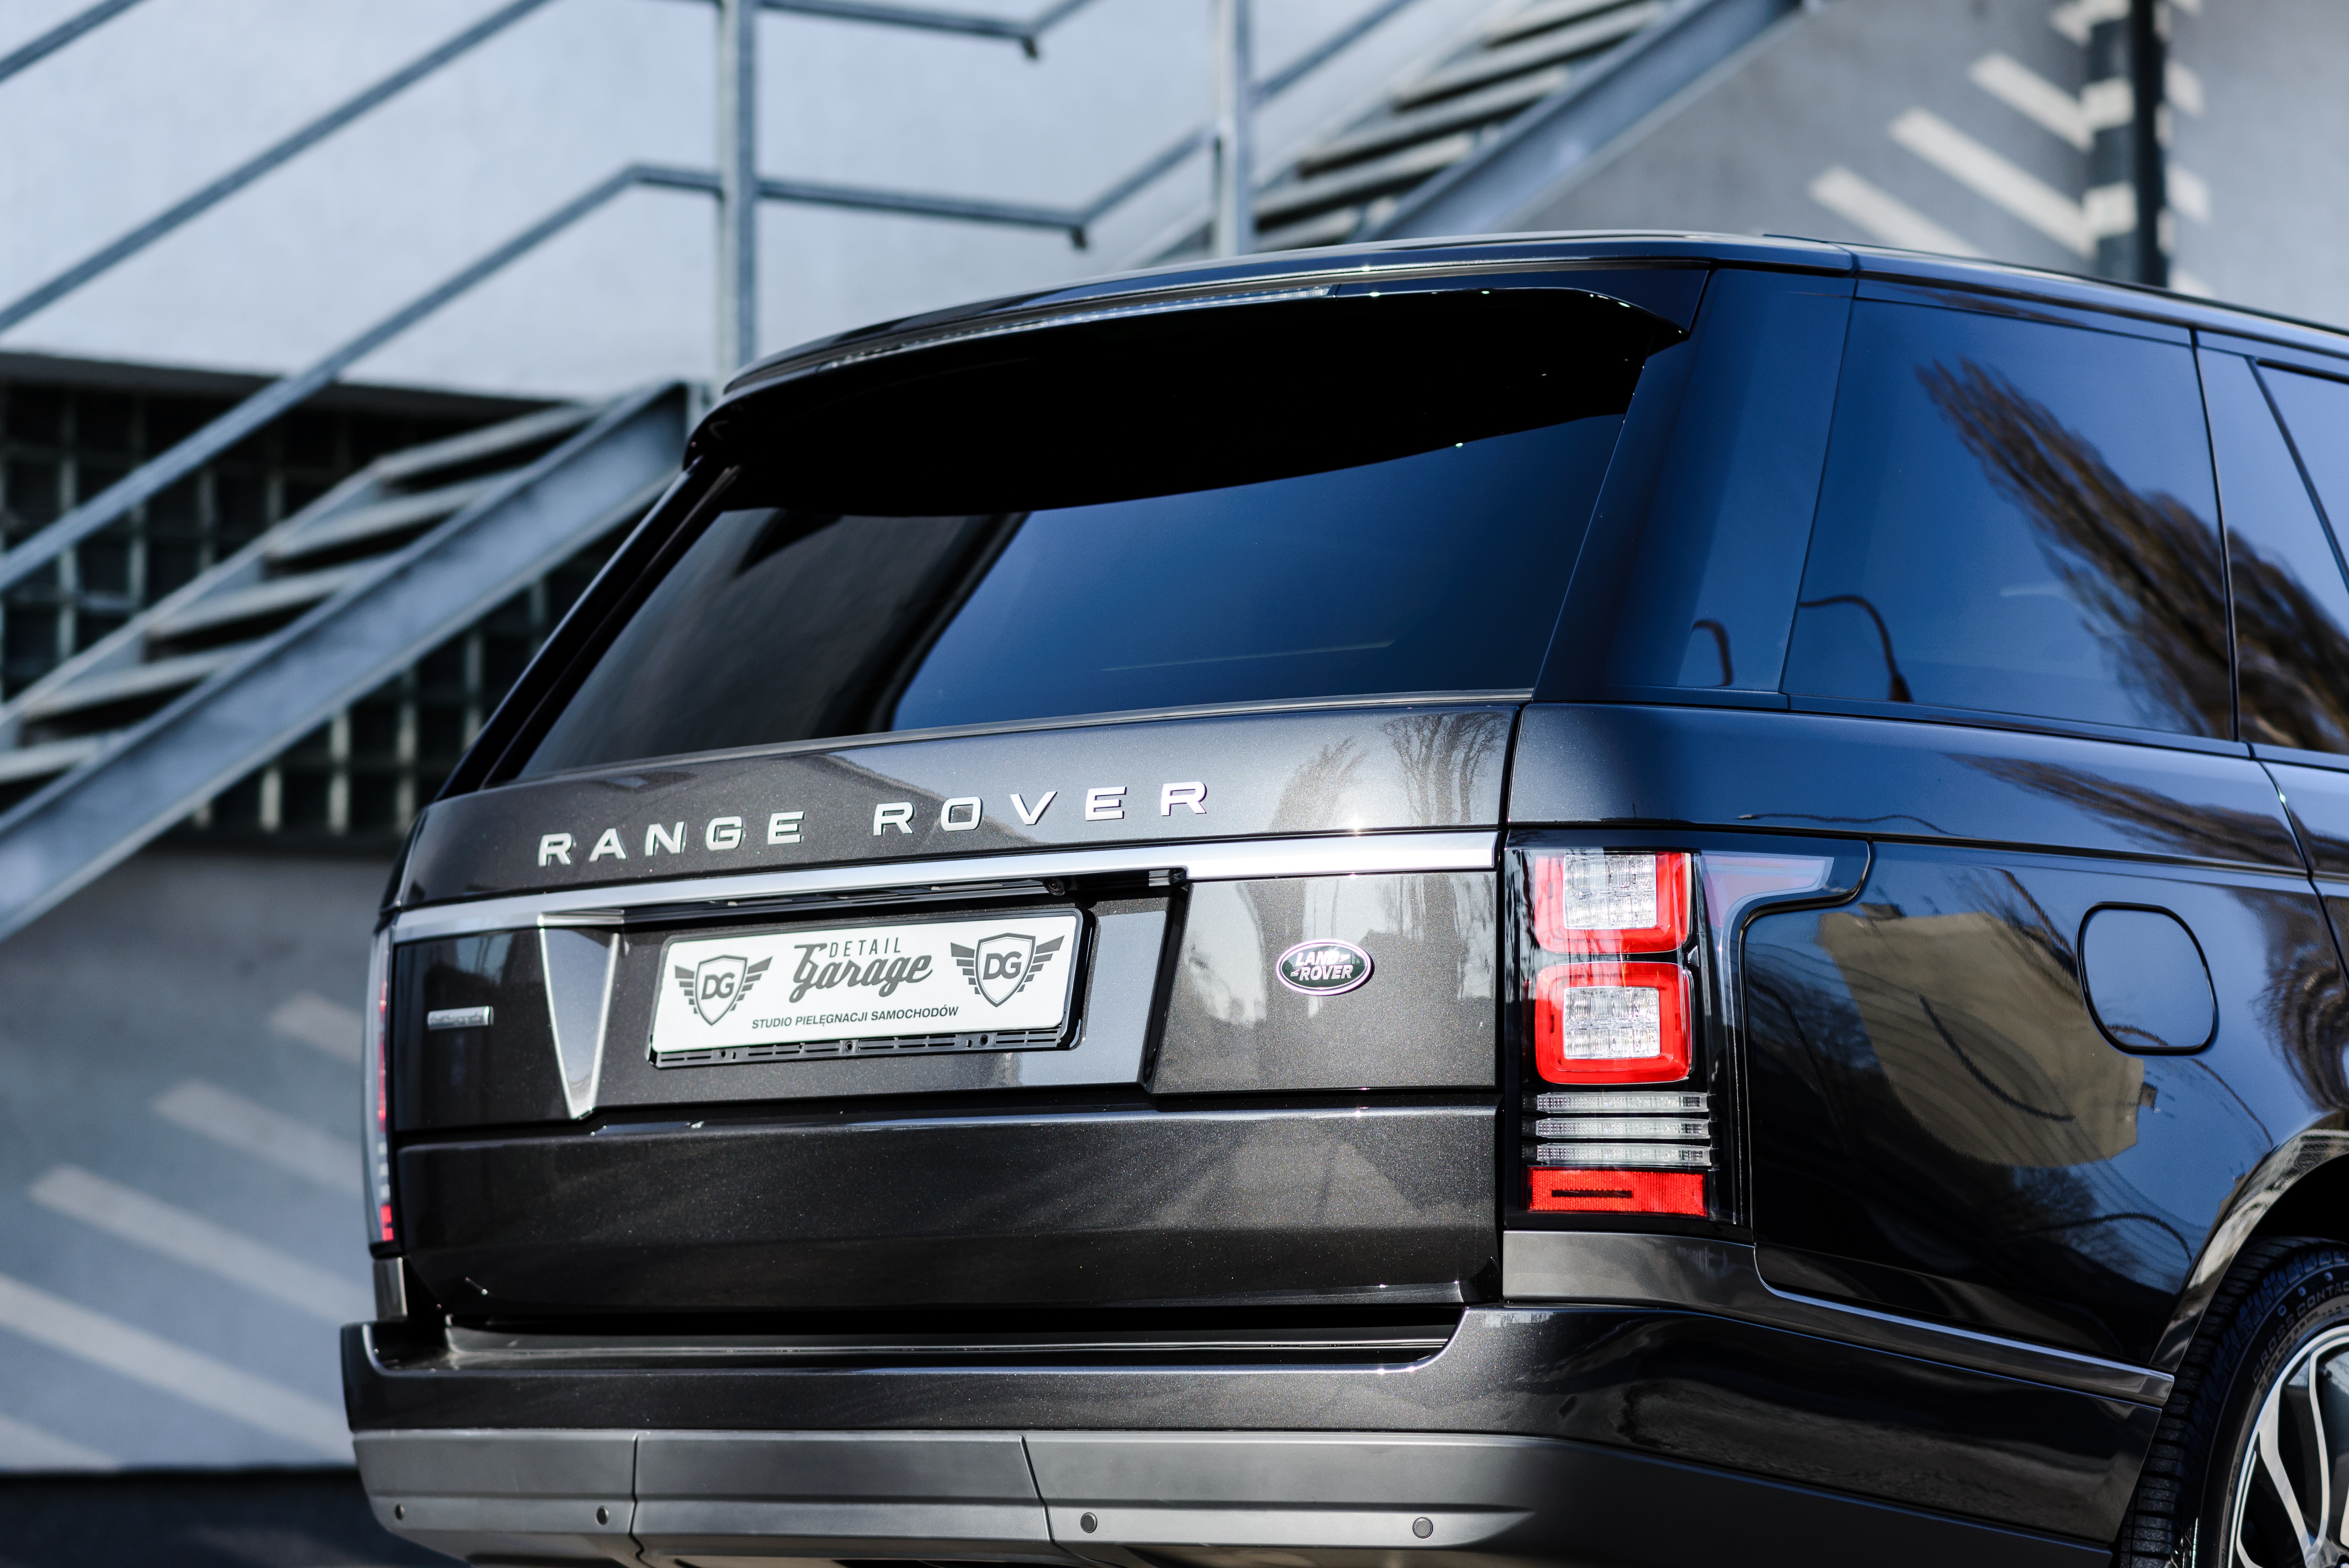
mobile, outdoor, technology, track, sport, traffic, car, wheel, automobile, driving, jeep, land, range, transport, truck, reflection, vehicle, drive, auto, gray, business, black, extreme, speed, tourism, modern, motor vehicle, bumper, rover, luxury, engine, style, elegant, expensive, offroad, service, elegance, stylish, lux, range rover, 4x4, off road, exclusive, sport utility vehicle, land vehicle, automotive exterior, automotive design, luxury vehicle, vehicle registration plate